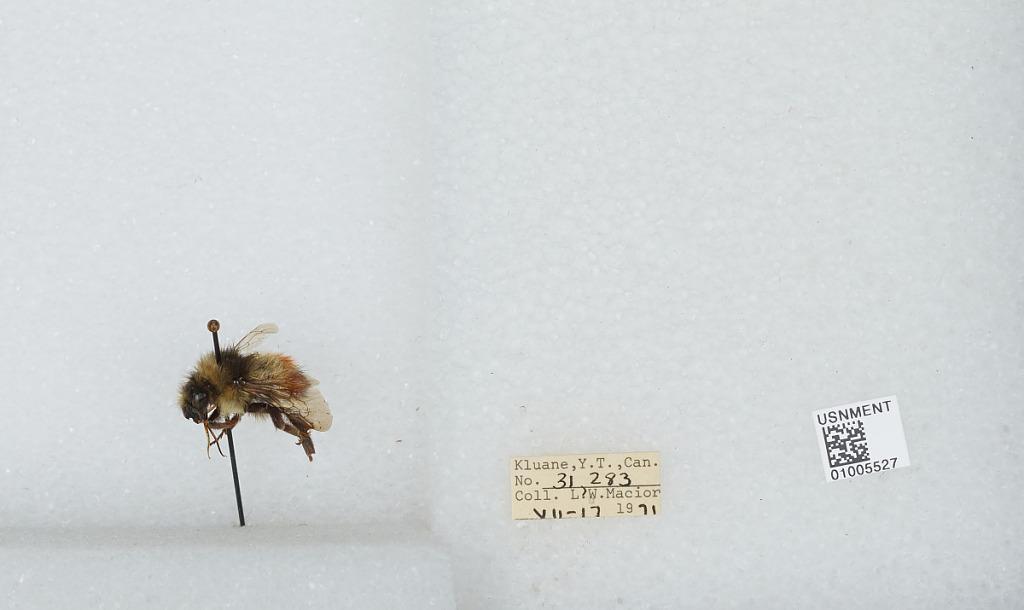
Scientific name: Bombus (Pyrobombus) flavifrons Cresson
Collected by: L. Macior
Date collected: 1971-7-17
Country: Canada
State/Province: Yukon Territory
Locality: Kluane
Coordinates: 60.75, -139.5